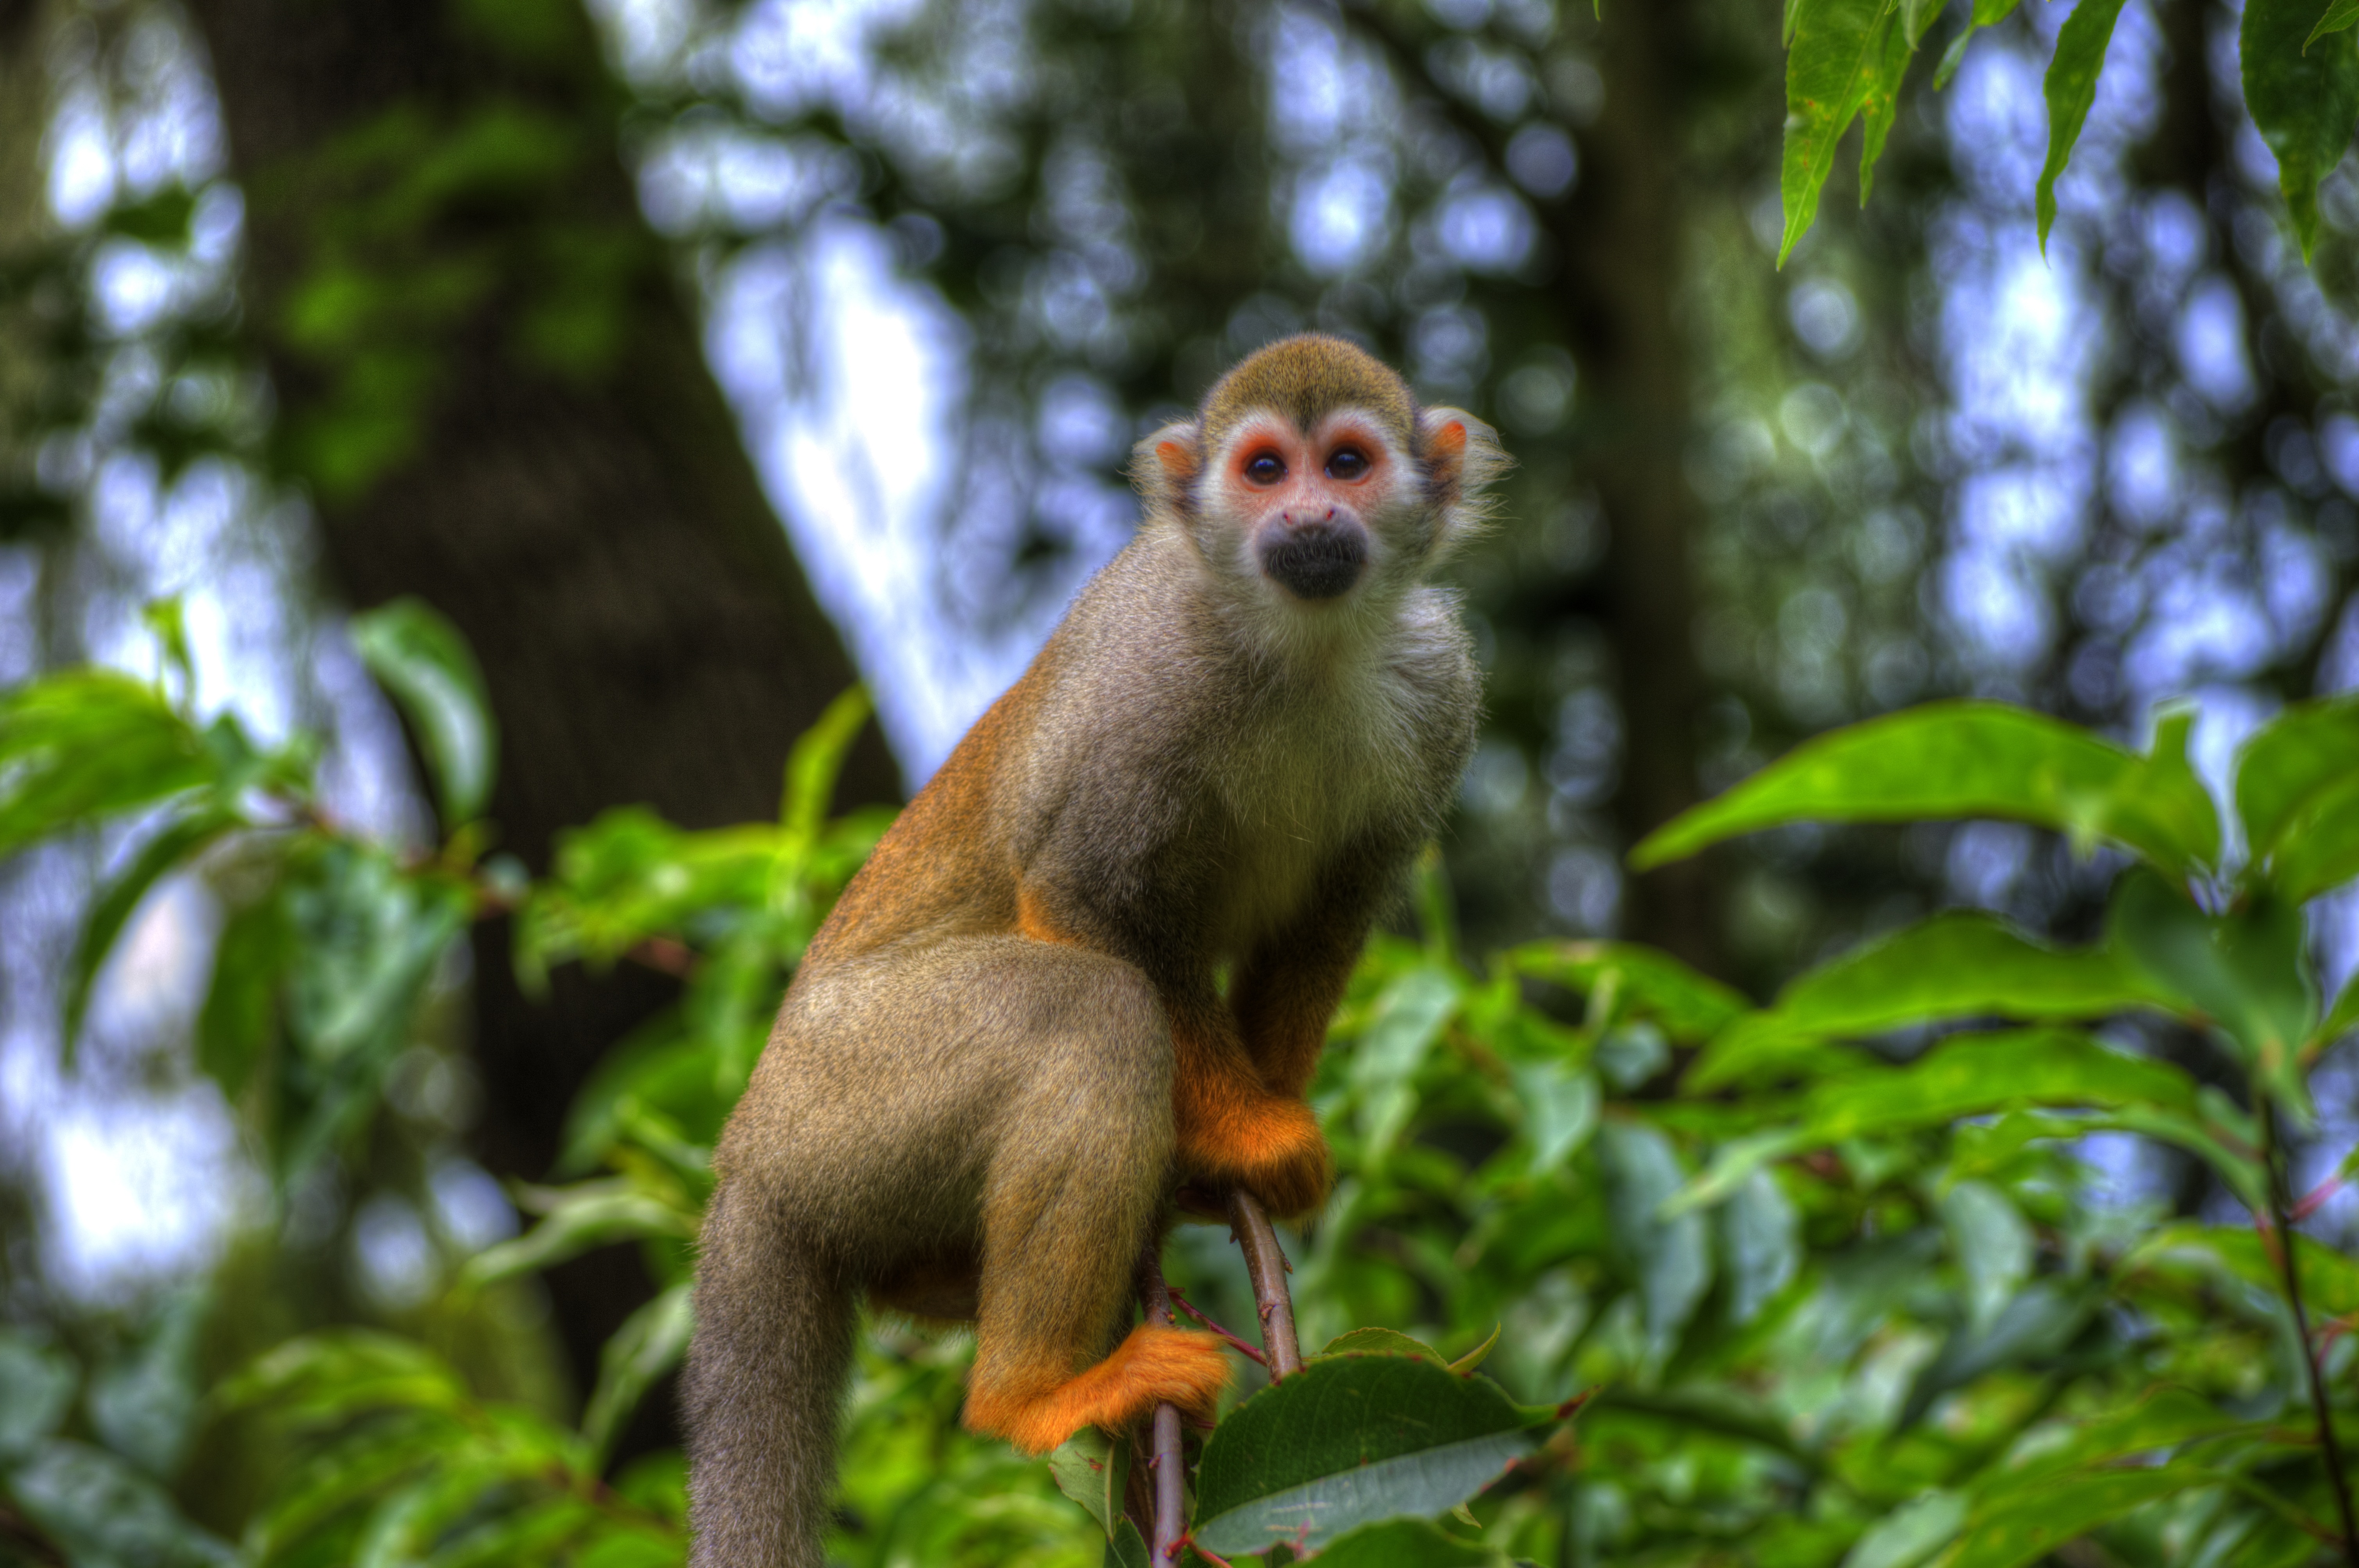
nature, forest, animal, wildlife, zoo, jungle, mammal, monkey, fauna, primate, squirrel monkey, rainforest, vertebrate, habitat, macaque, natural environment, new world monkey